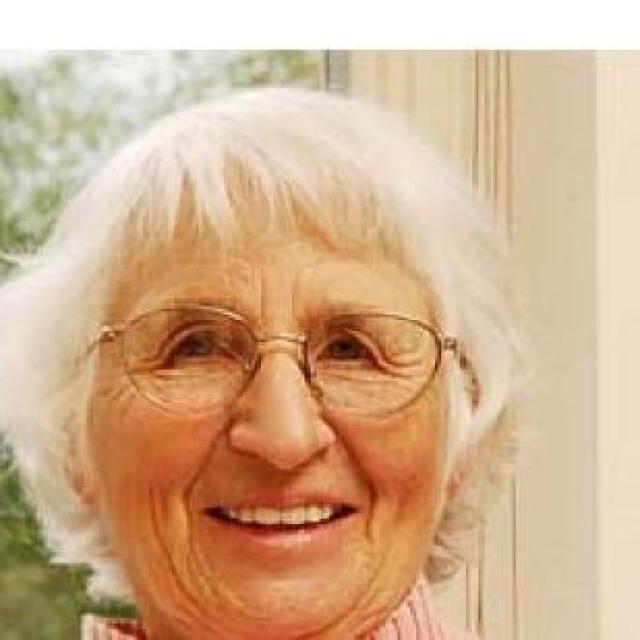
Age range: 65+